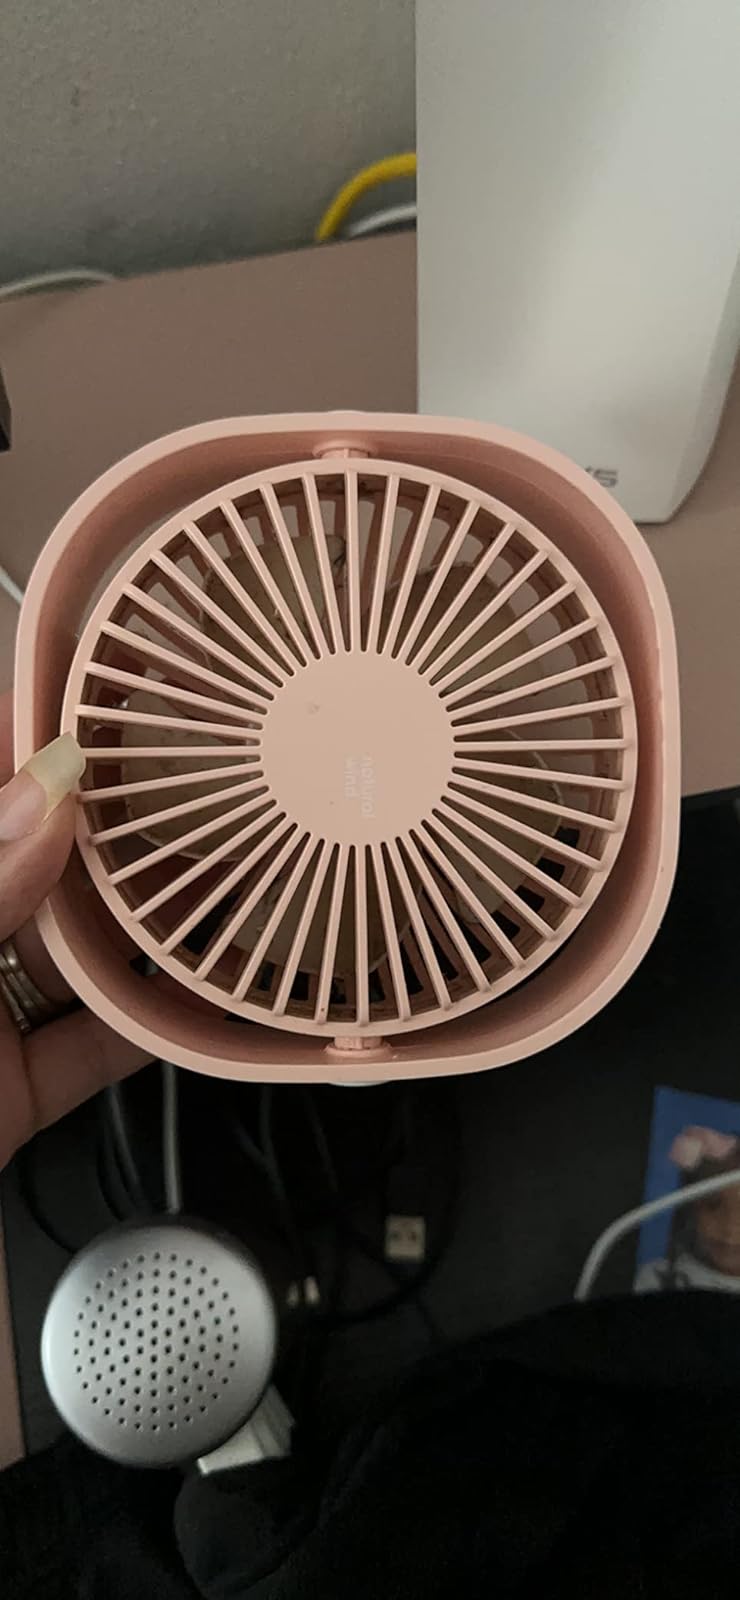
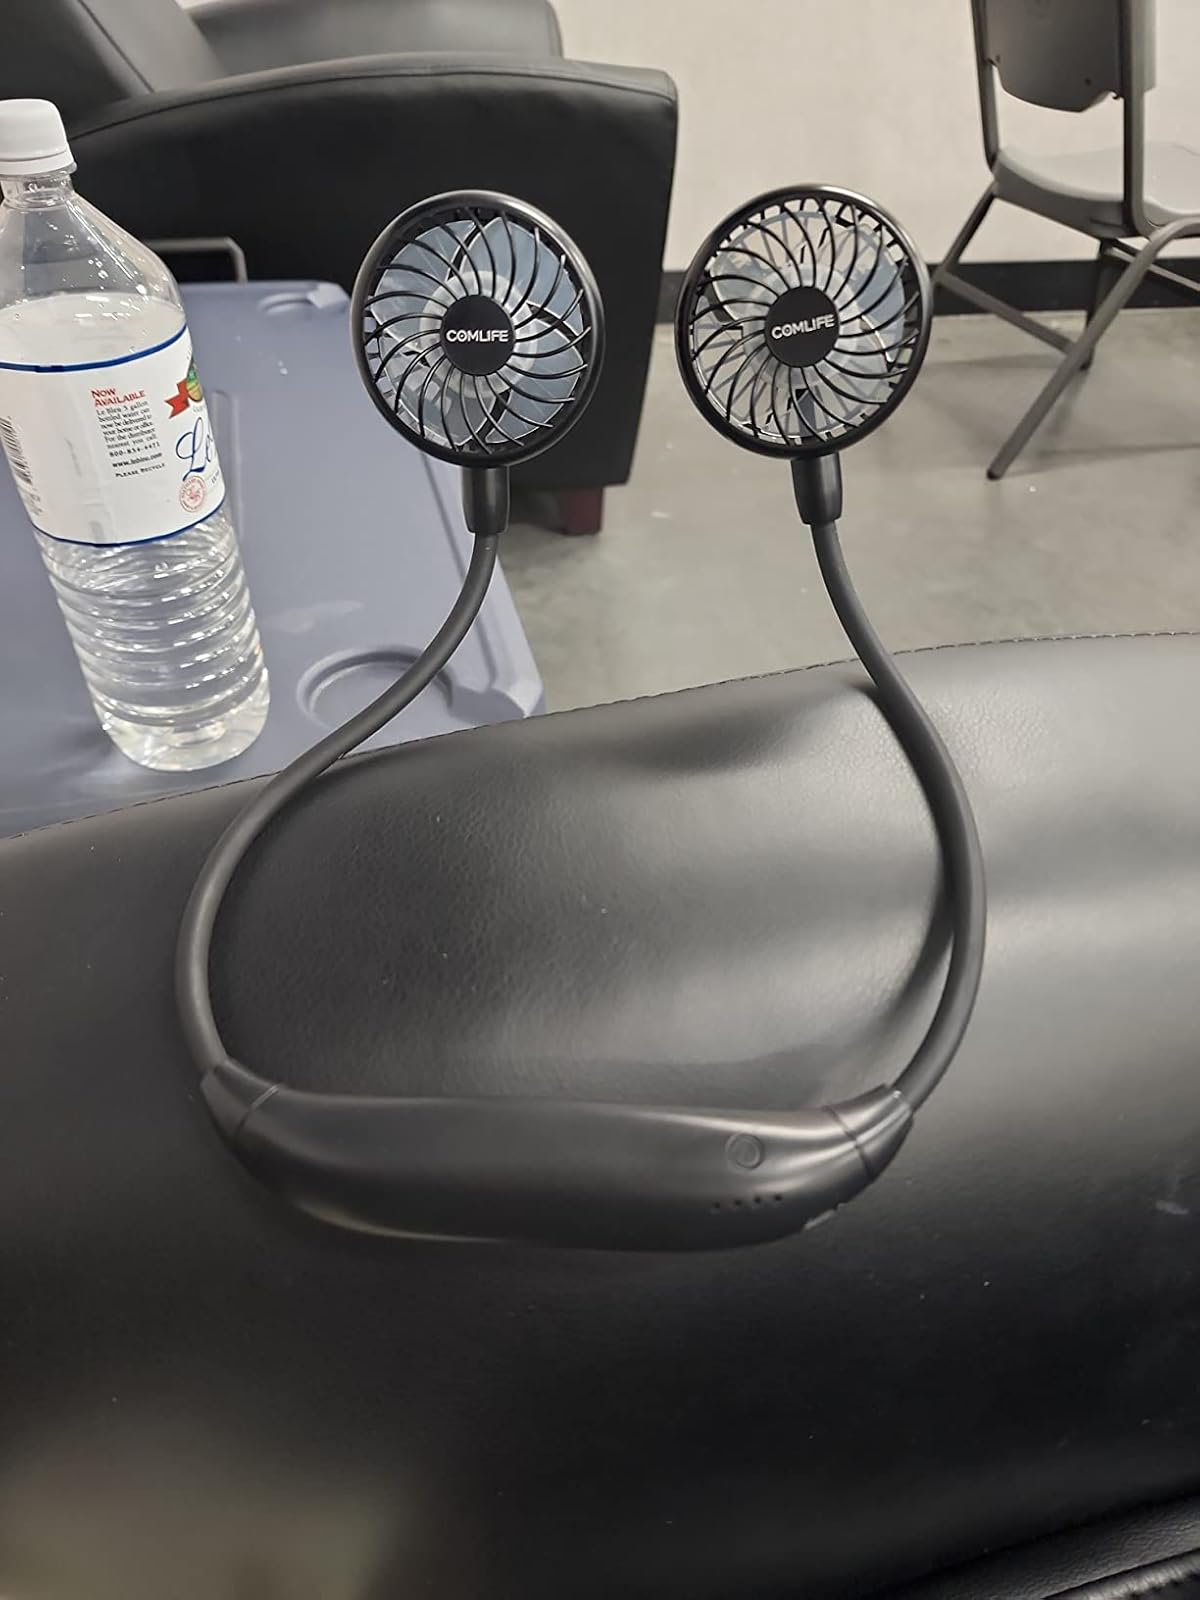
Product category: fan
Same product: no